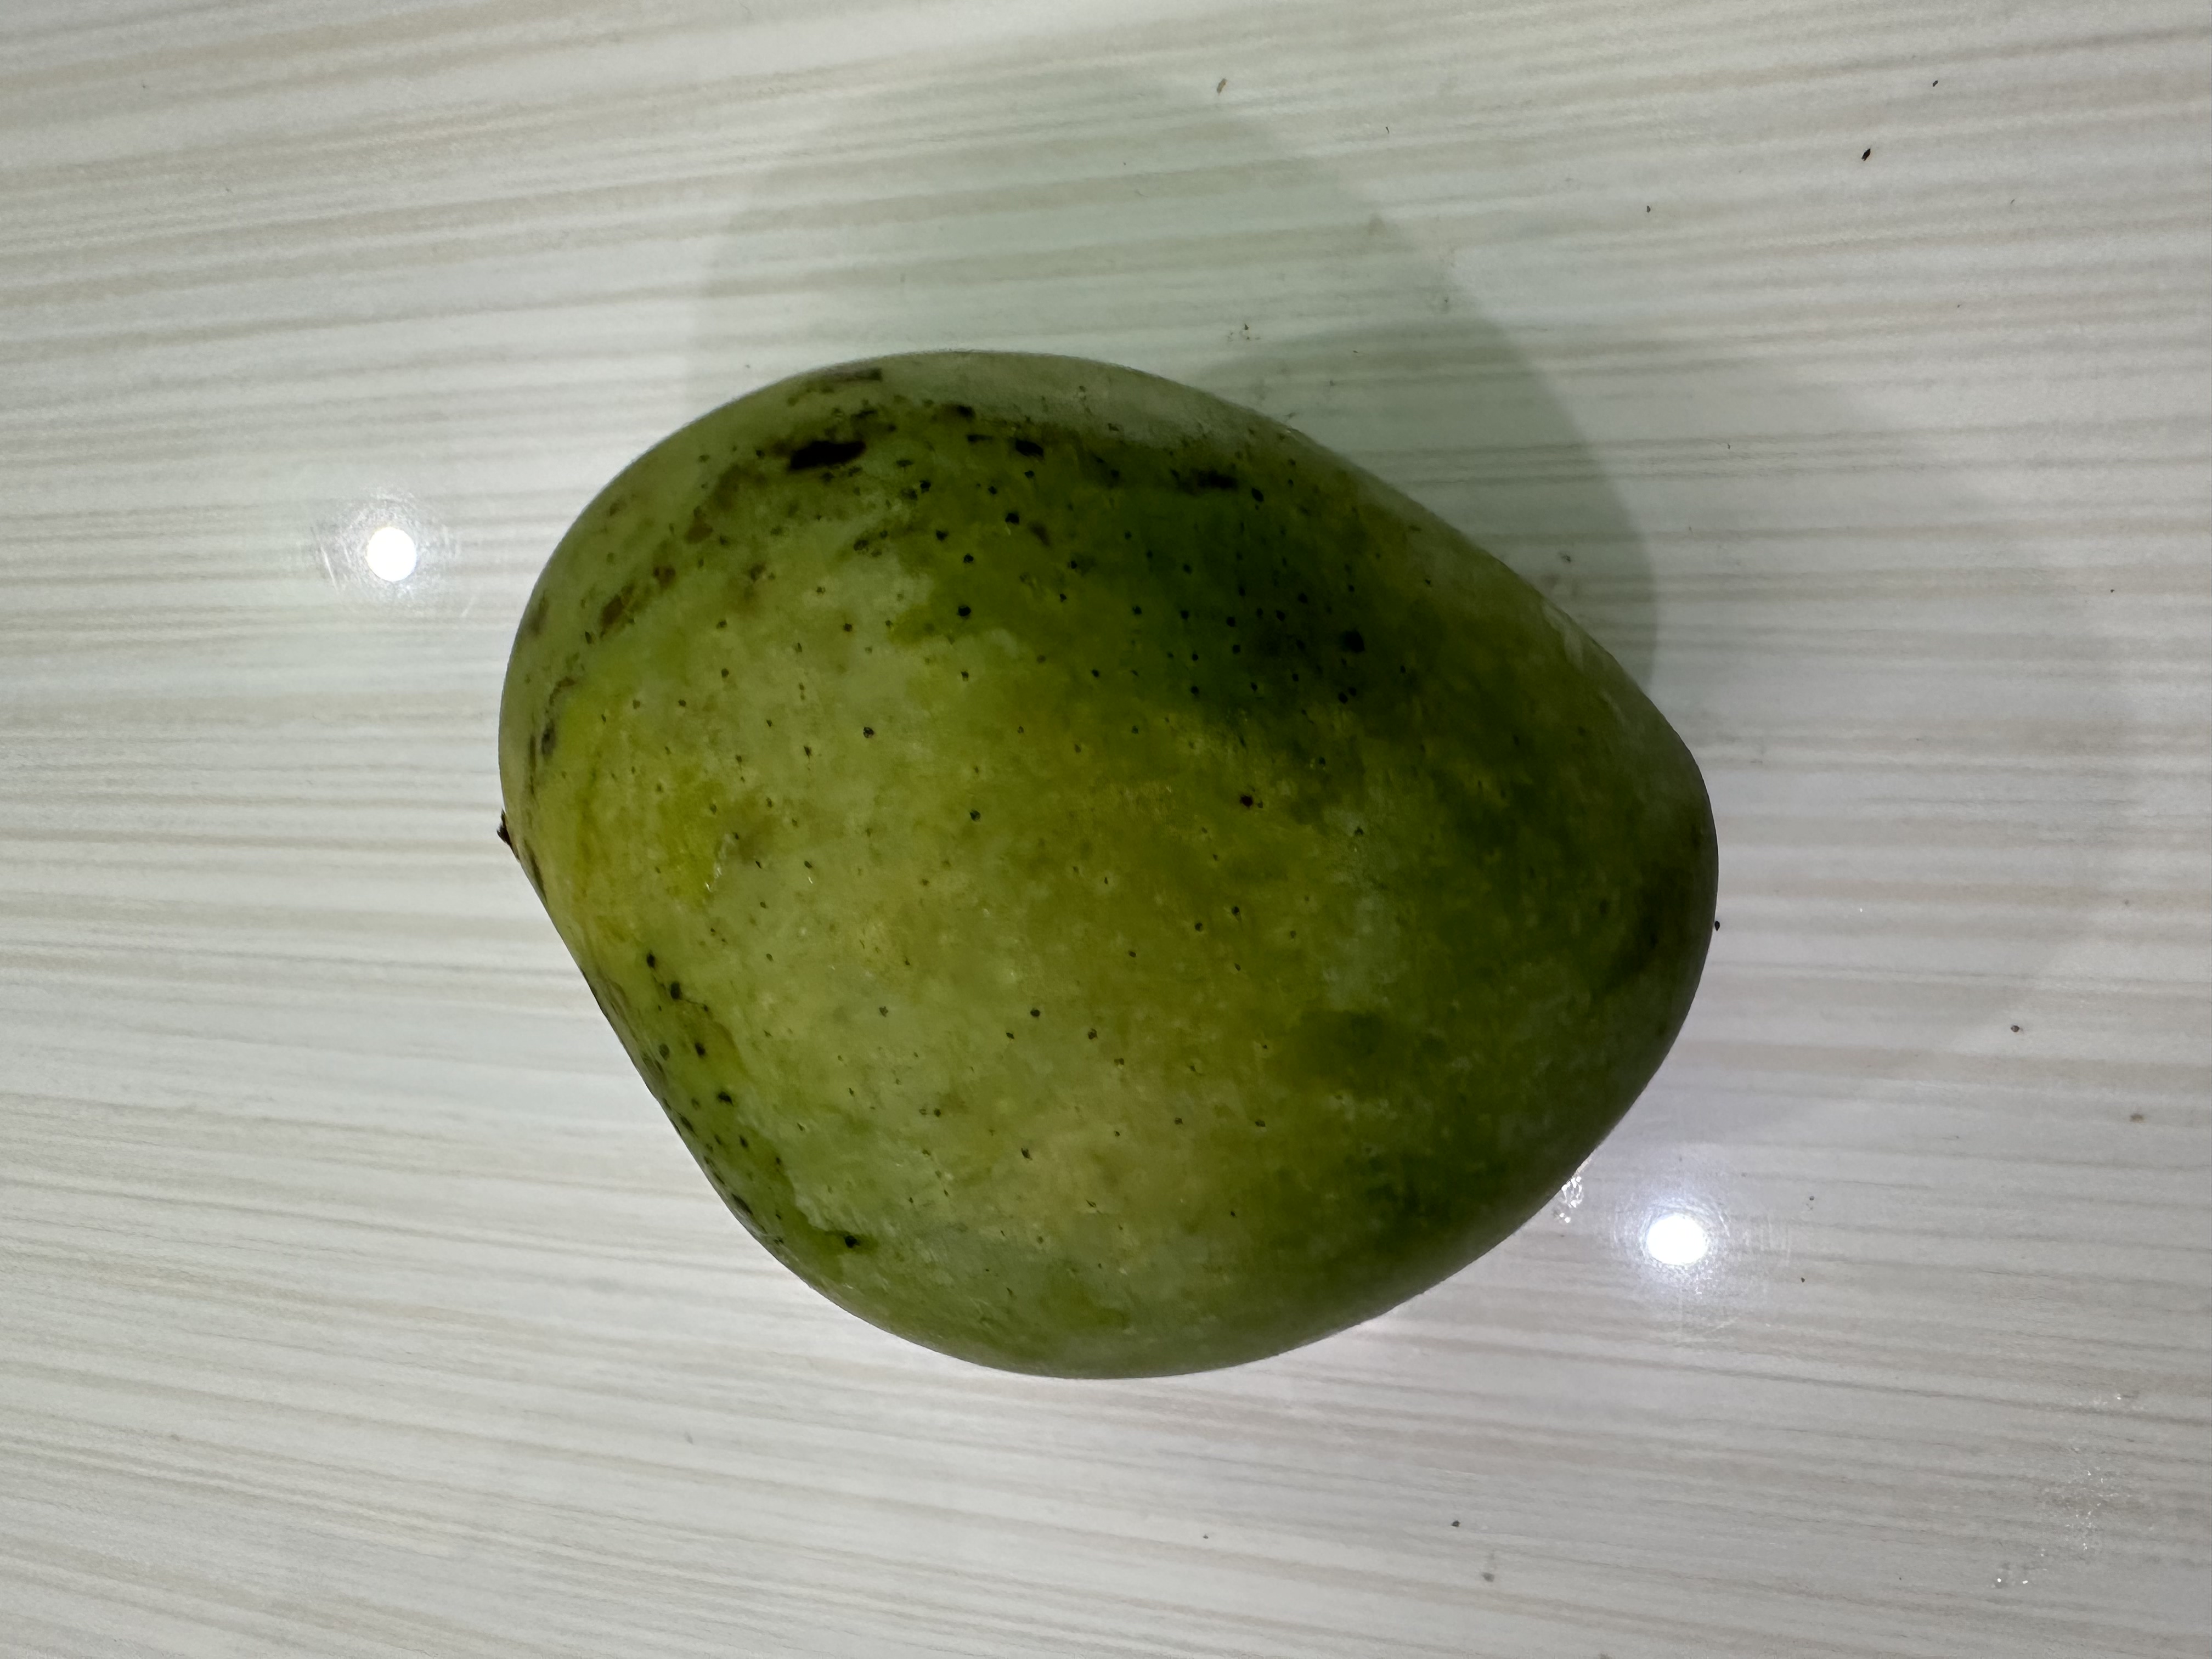
Mango variety: Harivanga